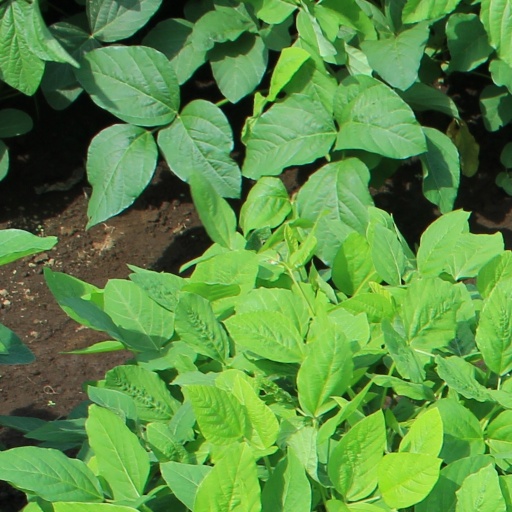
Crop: soybean